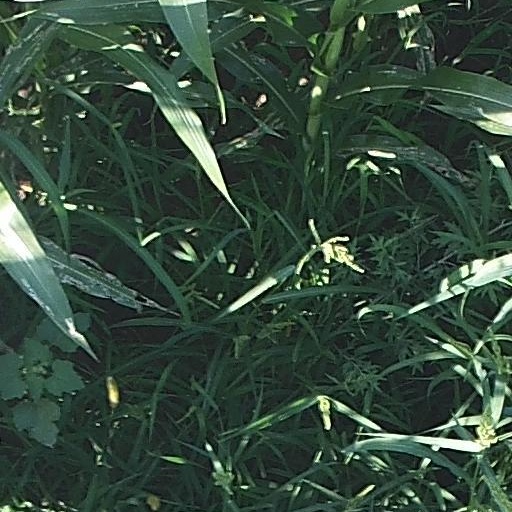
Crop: maize; corn